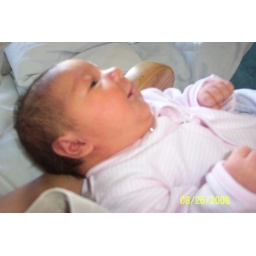
Olivia in her pink outfit getting ready to go home